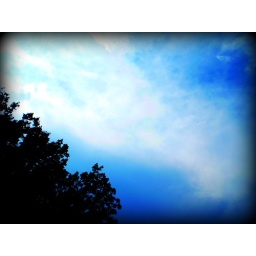
The original. A clouded sky after a sunny rain; in contrast to the dark forest behind my house. :D